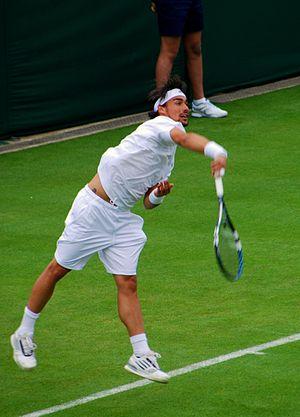
Fabio Fognini, né le 24 mai 1987 à Sanremo, est un joueur de tennis italien, professionnel depuis 2004. Il compte neuf titres en simple pour dix finales perdues, dont un Masters 1000 remporté à Monte-Carlo en 2019.